Liskeard and Looe Railway

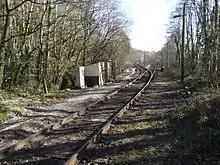
Coombe Junction looking towards Looe; the line to Liskeard climbs to the left

The L&CR continued to have ambitious plans, and it planned parliamentary authority in 1882 to lease the LLUC's railway, as well as the construction of a line to Liskeard. The proposal fell through, possibly due to the reality of lack of cash, but a formal lease of the LLUC undertaking was made, effective from 27 February 1878. This evidently included control of the residual canal activity. This was ratified by a later Act of 28 July 1884.